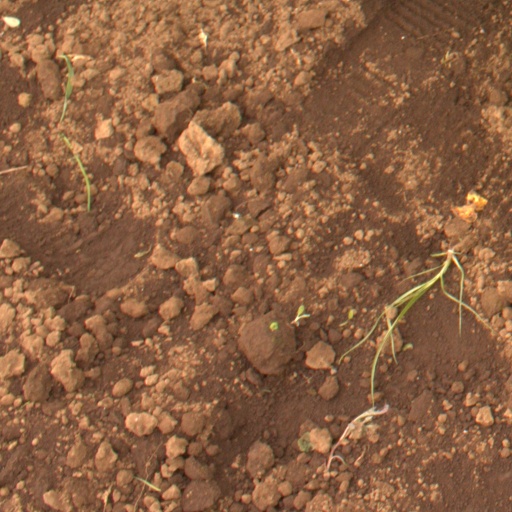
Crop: soybean